Josie Bassett Morris Ranch Complex

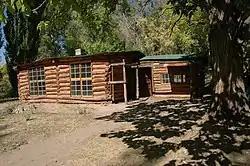
Josie Morris Cabin, October 2010

The Josie Bassett Morris Ranch Complex comprises a small complex of buildings in what is now Dinosaur National Monument in northeastern Uintah County, Utah, United States. The complex is listed as a historic district on the National Register of Historic Places. It is where Josie Bassett Morris, a small-time rancher and occasional accused stock thief, lived until 1963. The ranch, located in Browns Park, Colorado, was established by the Bassett family in the 1870s. Josie grew up there, and through her family came to know a number of outlaws, including Butch Cassidy, who frequented the area. Morris established her own homestead on Cub Creek in Utah in 1914 with help from friends Fred McKnight and the Chew family.